Hamlet, North Carolina

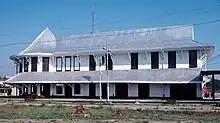
The Hamlet Depot in 1987, prior to its renovation; at this time the station experienced little traffic

The area in Richmond County which presently includes Hamlet was originally known as Sandhills. The Wilmington, Charlotte & Rutherford Railroad was extended through the area in 1866. The first house was constructed there in 1869. In 1872 the land was purchased by John Shortridge, an English immigrant who intended on building a textile mill along a creek. He renamed the locale Hamlet the following year, supposedly in homage to hamlets in the British Isles. He planted a sycamore tree to celebrate the occasion, which stood until 1946.